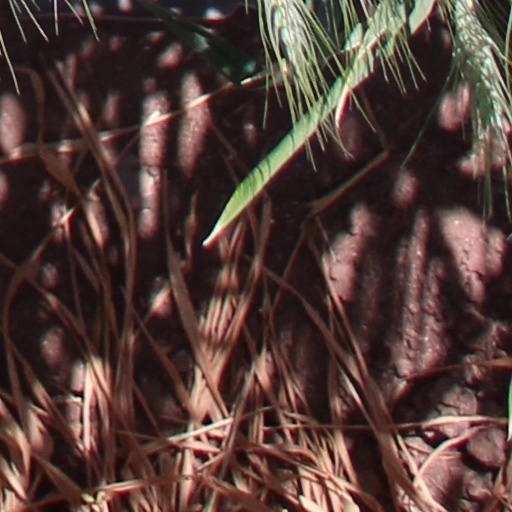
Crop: wheat